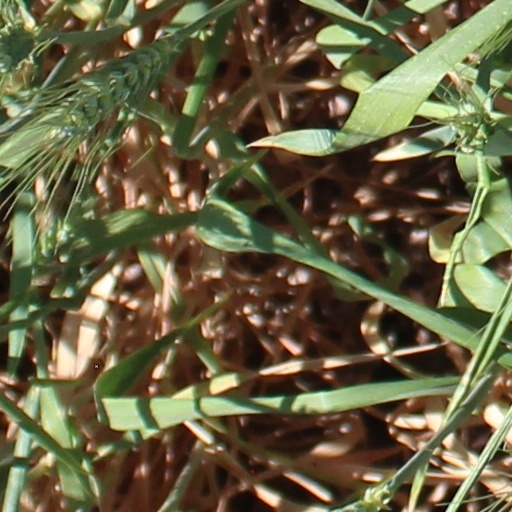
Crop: wheat